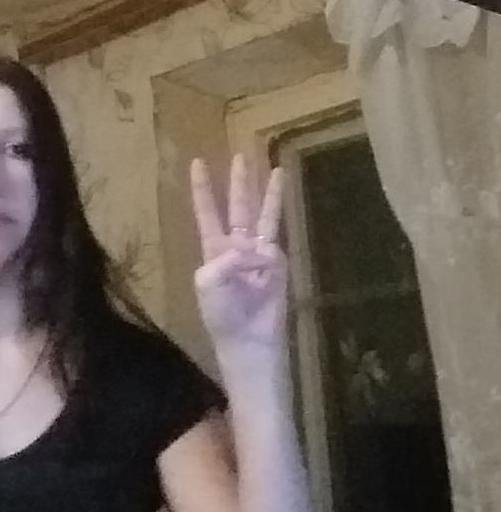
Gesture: three